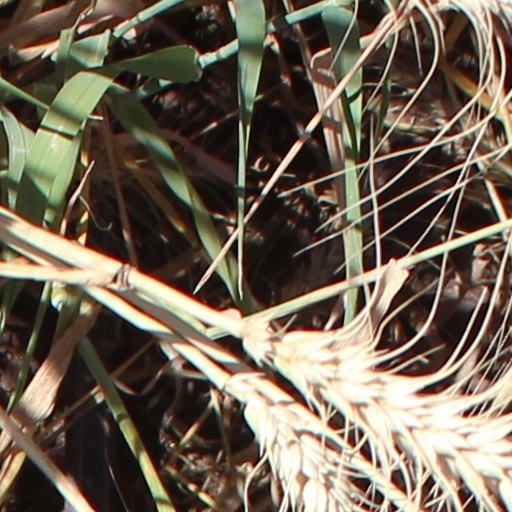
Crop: wheat